Maryse Luzolo

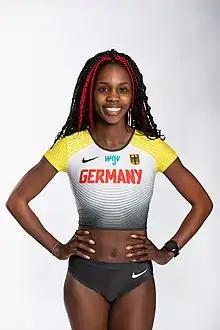

Maryse Luzolo (born 15 March 1995) is a German long jumper. She competed for Germany at the 2020 Olympic Games and 2023 World Athletics Championships. She became national champion at the German Athletics Championships in 2024.